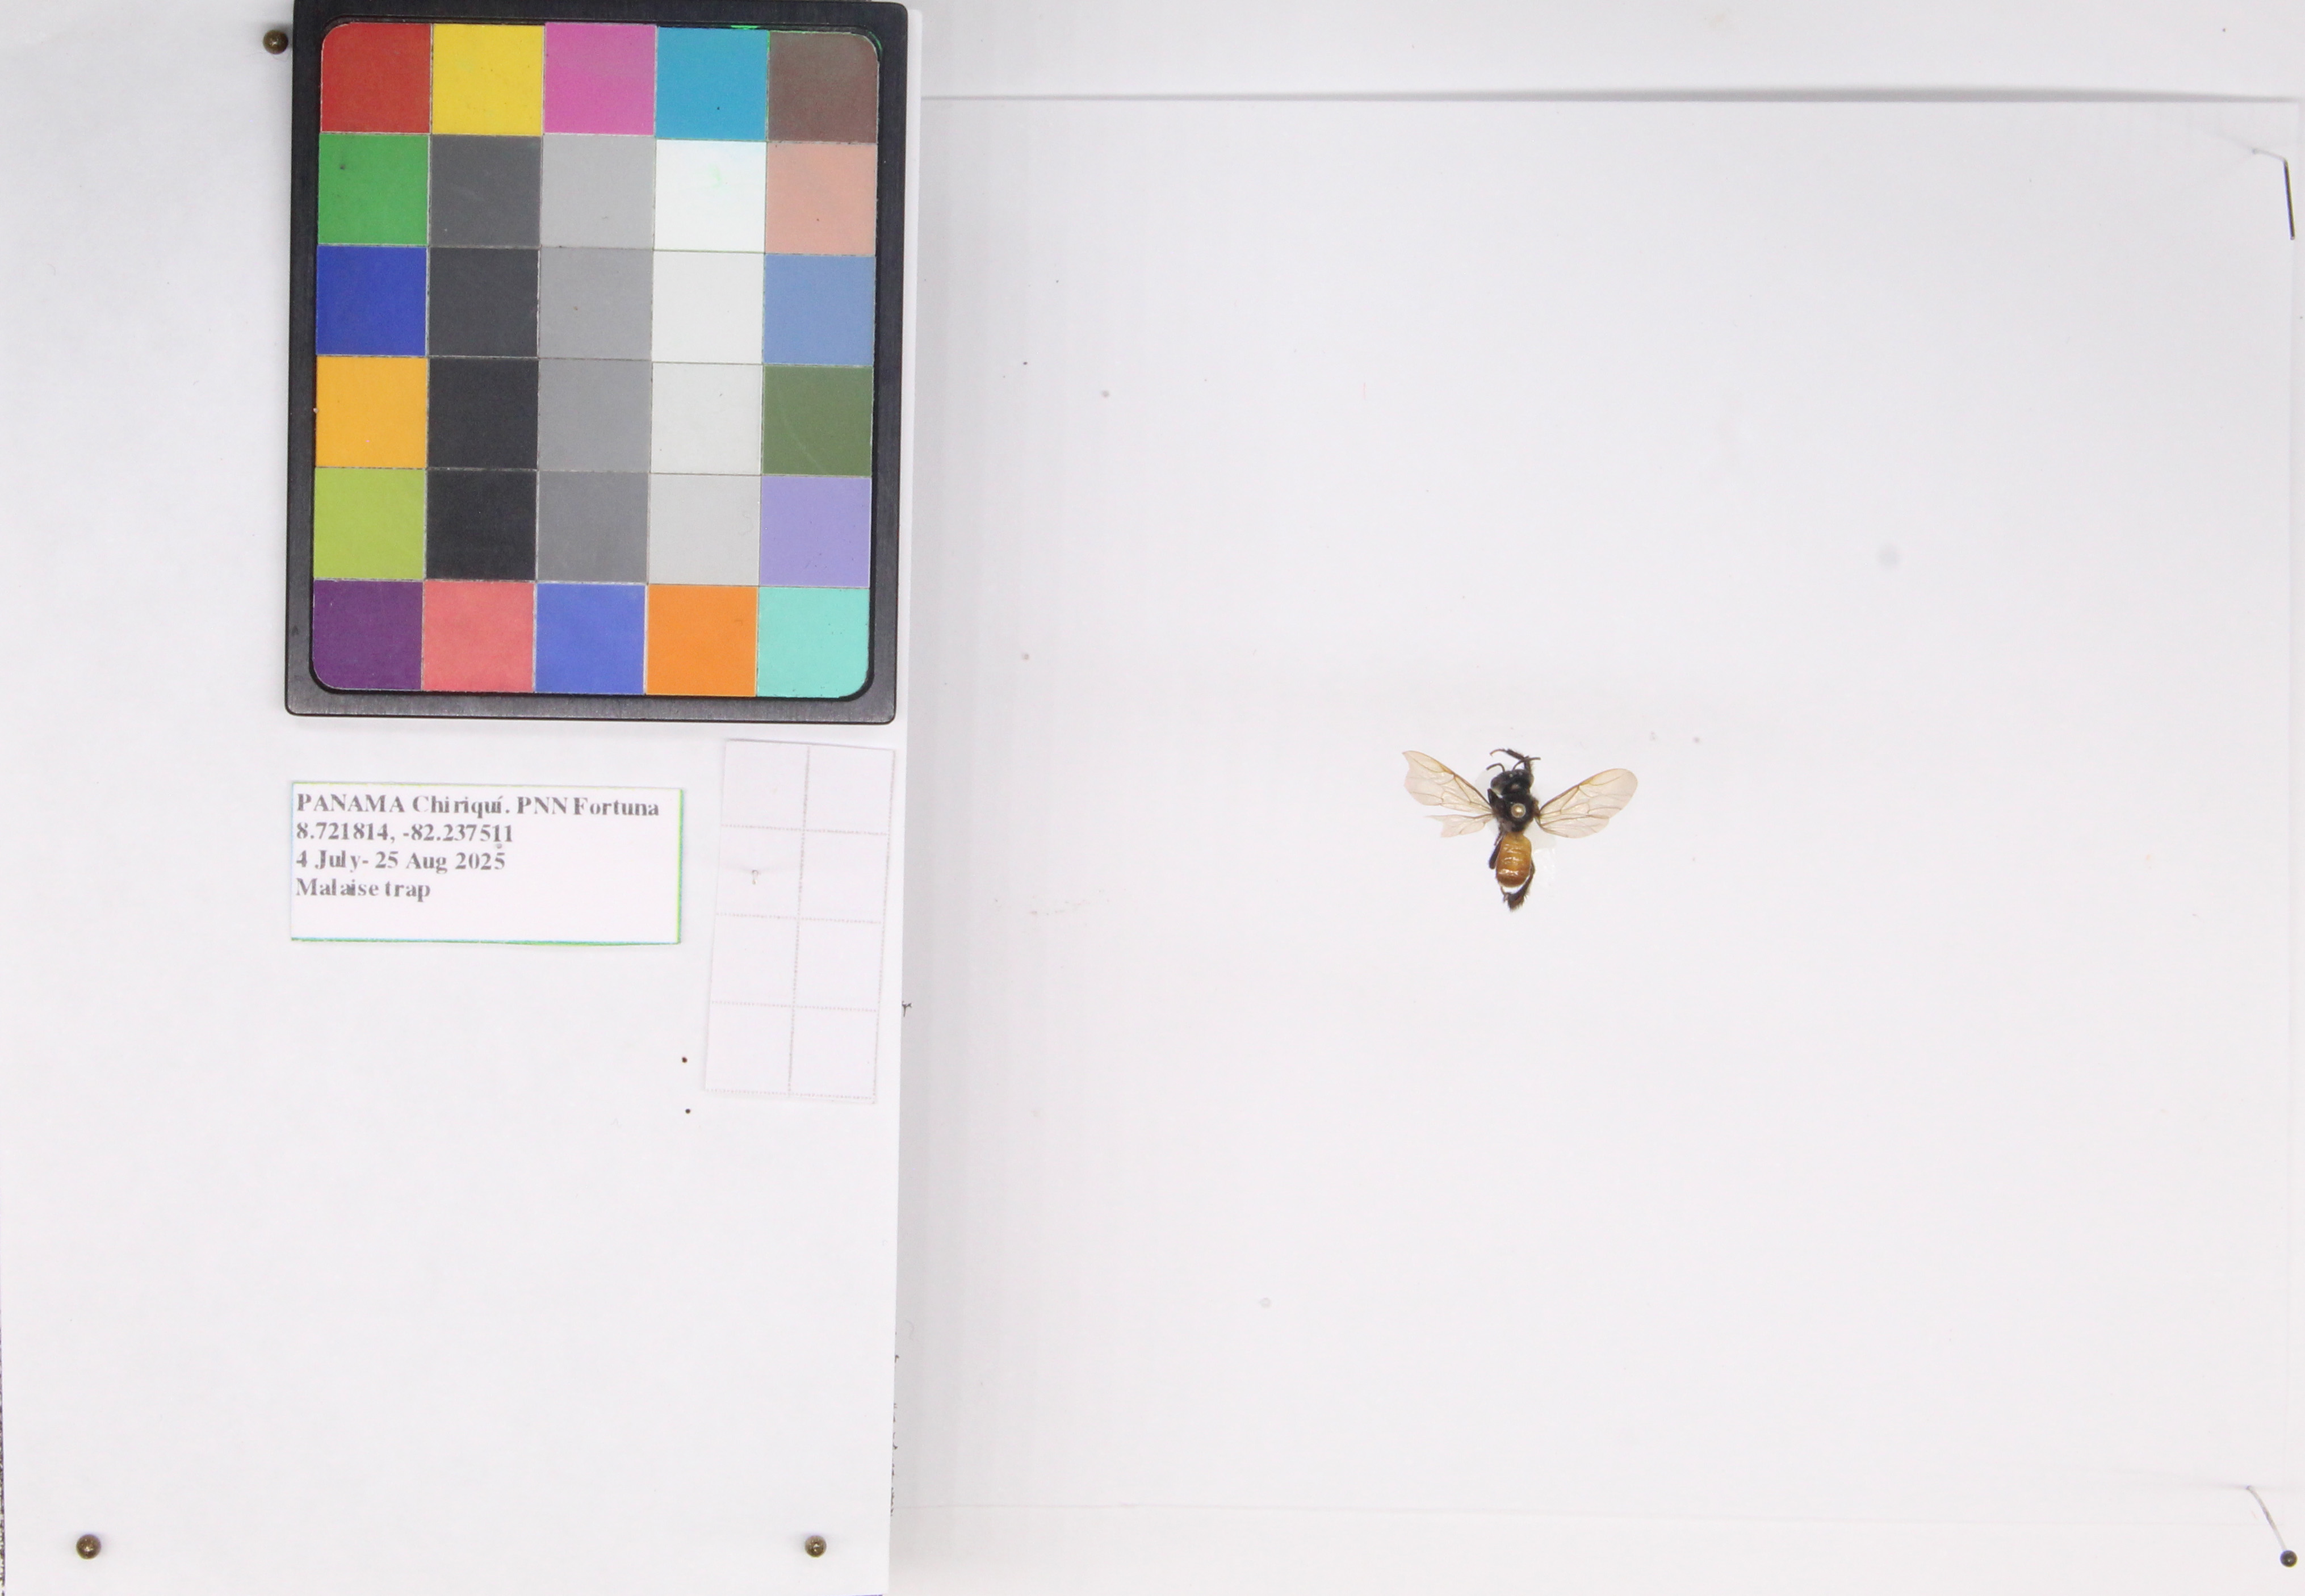
Label: wasp
Location: Fortuna